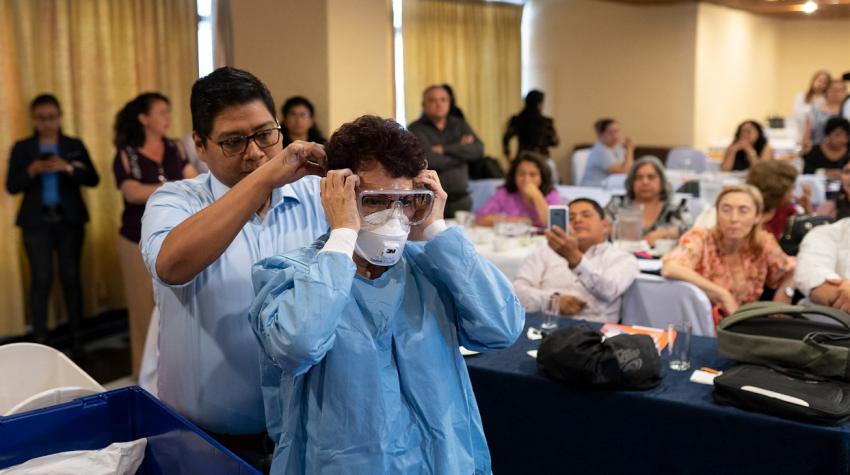
Objects detected:
Mask
Goggles